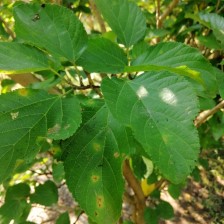
Variety: WhiteKing